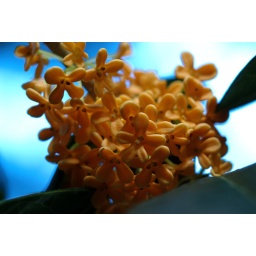
orange star flowers in the Chinese Gardens